2009 Boise State Broncos football team

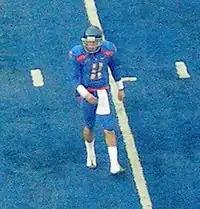
Kellen Moore had a season high 354 yards and 3 TDs.

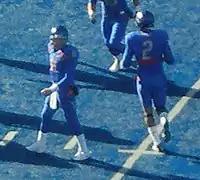
Kellen Moore (left) and Austin Pettis (right) connected on 4 TD passes

The Broncos won their 11th straight game against their in-state rival to remain undefeated on the season with a 63–25 win. The Vandals came into the game with high hopes after winning 7 of their first 10 games, but the Broncos ended the Vandals hopes early with 4 first half Kellen Moore TD passes (4, 25, 8, 20), 3 of which went to Austin Pettis. Add a 1 YD TD run by Jeremy Avery and a 100+ yard Titus Young kickoff return for a TD to bring the Broncos lead to 42–17 at halftime. Kyle Wilson opened the second half scoring by returning an INT 71 yards for his second TD return of the season. Matt Kaiserman found Kyle Efaw for an 11 YD halfback pass TD before Moore found Pettis for a TD for the 4th time (14 YDS). Kellen Moore finished 22/32 for 299 and 5 TDS to bring his season total to 32 with only 3 INTS. Austin Pettis finished with 8 Receptions for 123 YDS and 4 TDS, brought his TD streak to 10 games and set a school record with 14 touchdown receptions for the season. The Broncos intercepted Vandal quarterback Brian Reader 5 times and recovered 2 fumbles to record 7 turnovers. The Broncos would remain at #6 in all 4 major polls following the win.